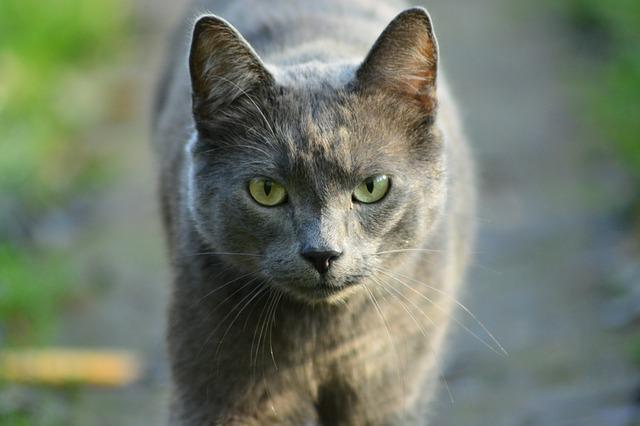
cat